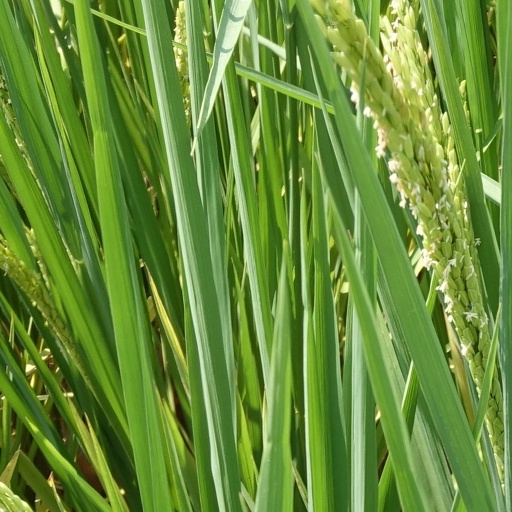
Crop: rice